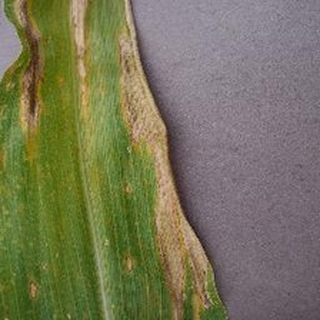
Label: corn_northern_leaf_blight